Crystal Springs Air Force Station

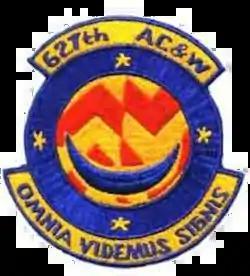
627 Radar Squadron patch

The 627th Aircraft Control and Warning Squadron was assigned on 1 September 1958 and began testing the AN/FPS-27 frequency-diversified search radar. During 1959 Crystal Springs AFS joined the Semi Automatic Ground Environment (SAGE) system, initially feeding data to DC-09 at Gunter AFB, Alabama. After joining, the squadron was re-designated as the 627th Radar Squadron (SAGE) on 1 October 1959. The radar squadron provided information 24/7 the SAGE Direction Center where it was analyzed to determine range, direction altitude speed and whether or not aircraft were friendly or hostile.